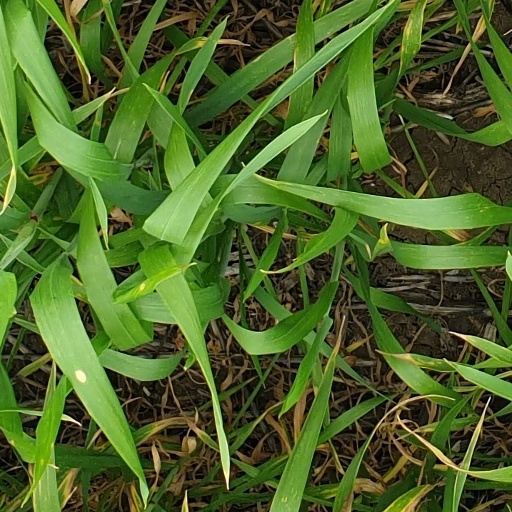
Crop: wheat